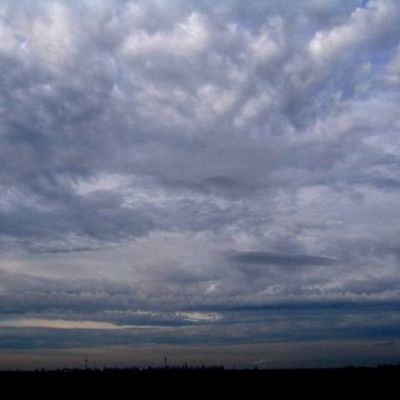
Cloud type: Altocumulus (Ac)